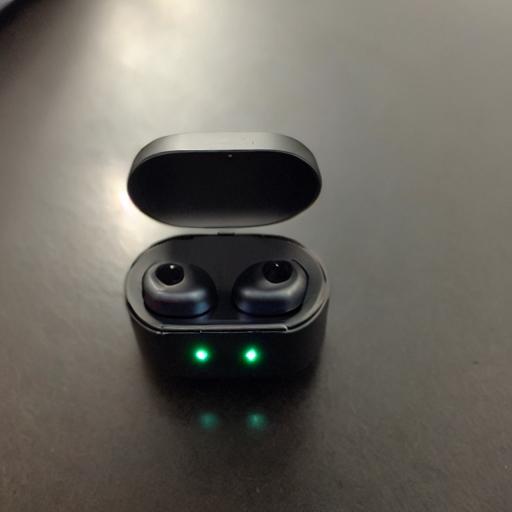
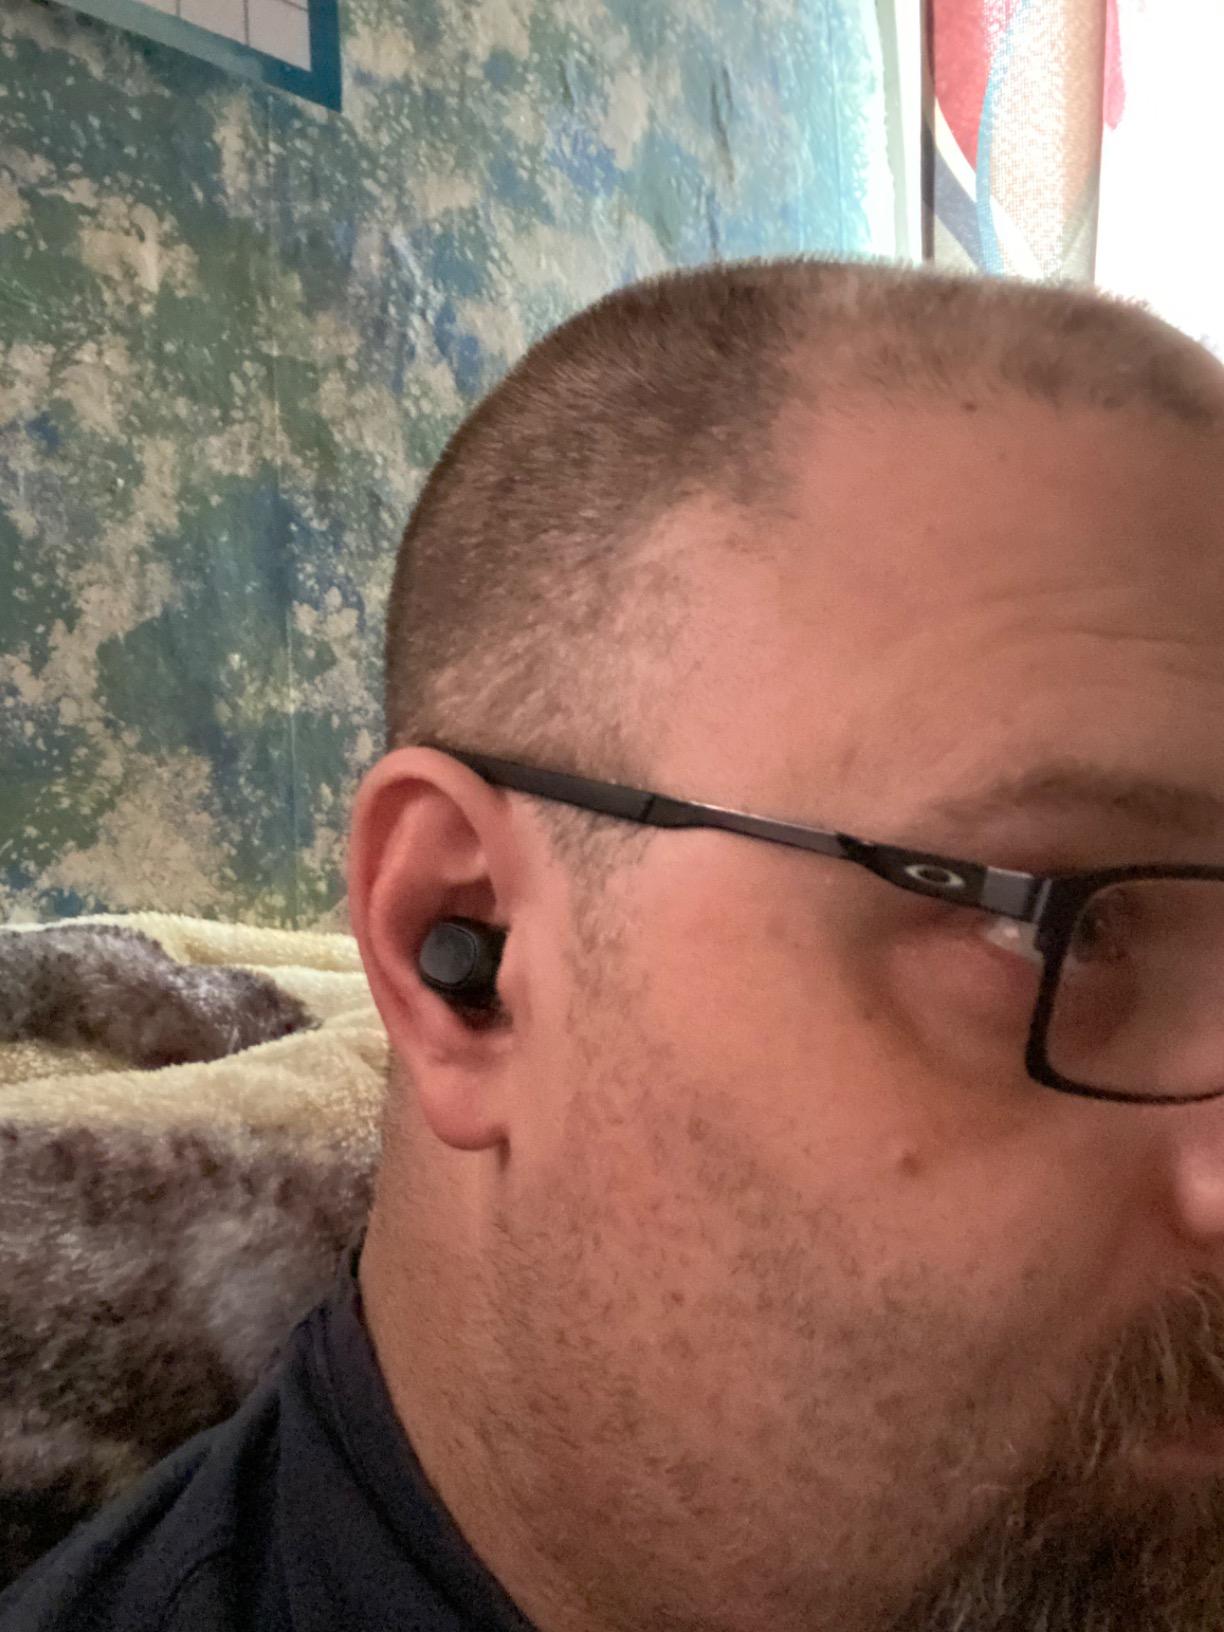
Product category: earbuds
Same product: no